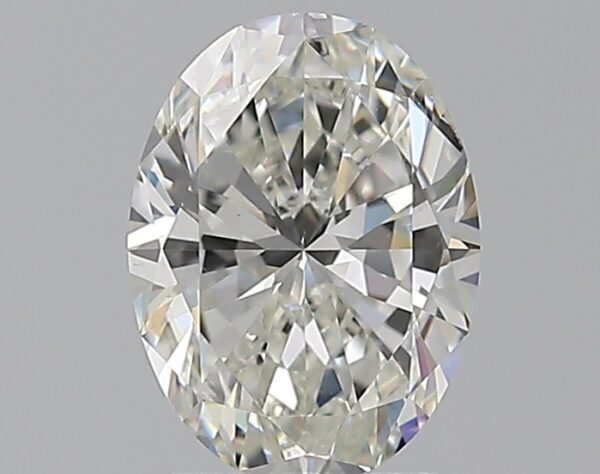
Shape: oval
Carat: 1.51
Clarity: VS2
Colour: H
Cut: EX
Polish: EX
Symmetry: EX
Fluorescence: N
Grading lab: GIA
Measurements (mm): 8.68 x 6.47 x 3.98